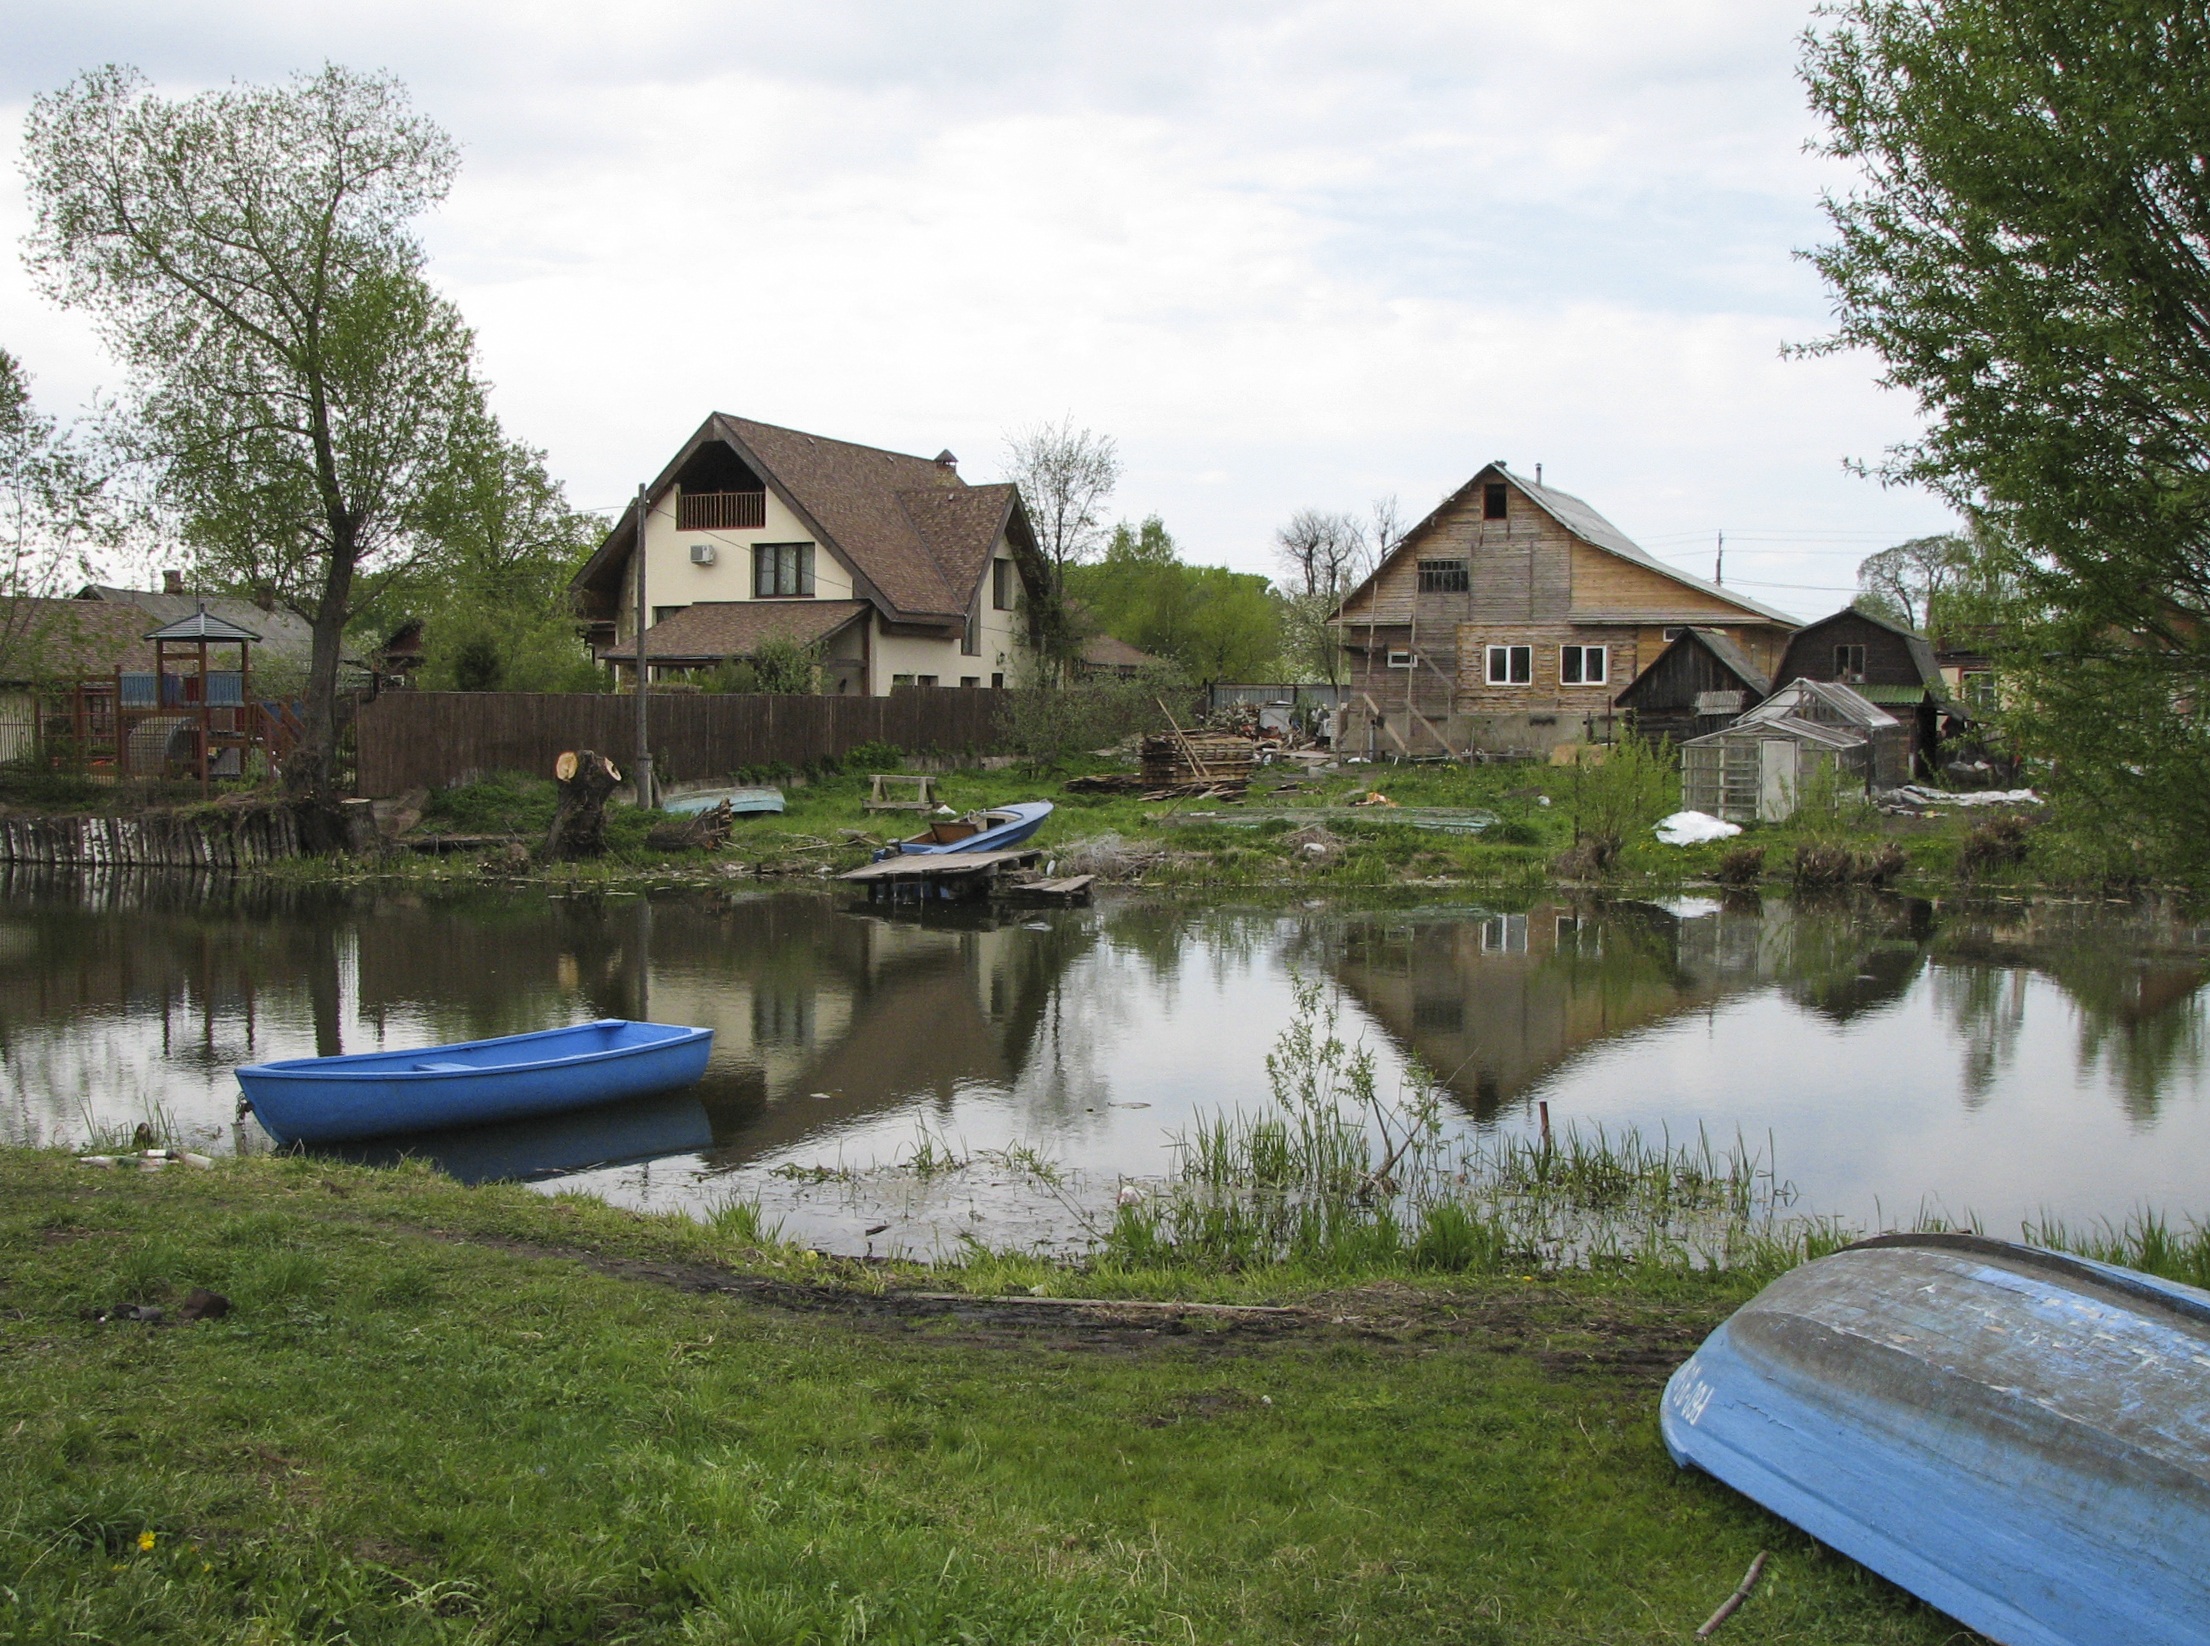
landscape, boat, view, river, canal, summer, village, pond, boathouse, waterway, estate, russia, backwoods, bayou